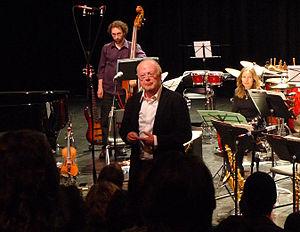
Louis Andriessen, né le 6 juin 1939 à Utrecht aux Pays-Bas, est un compositeur néerlandais.